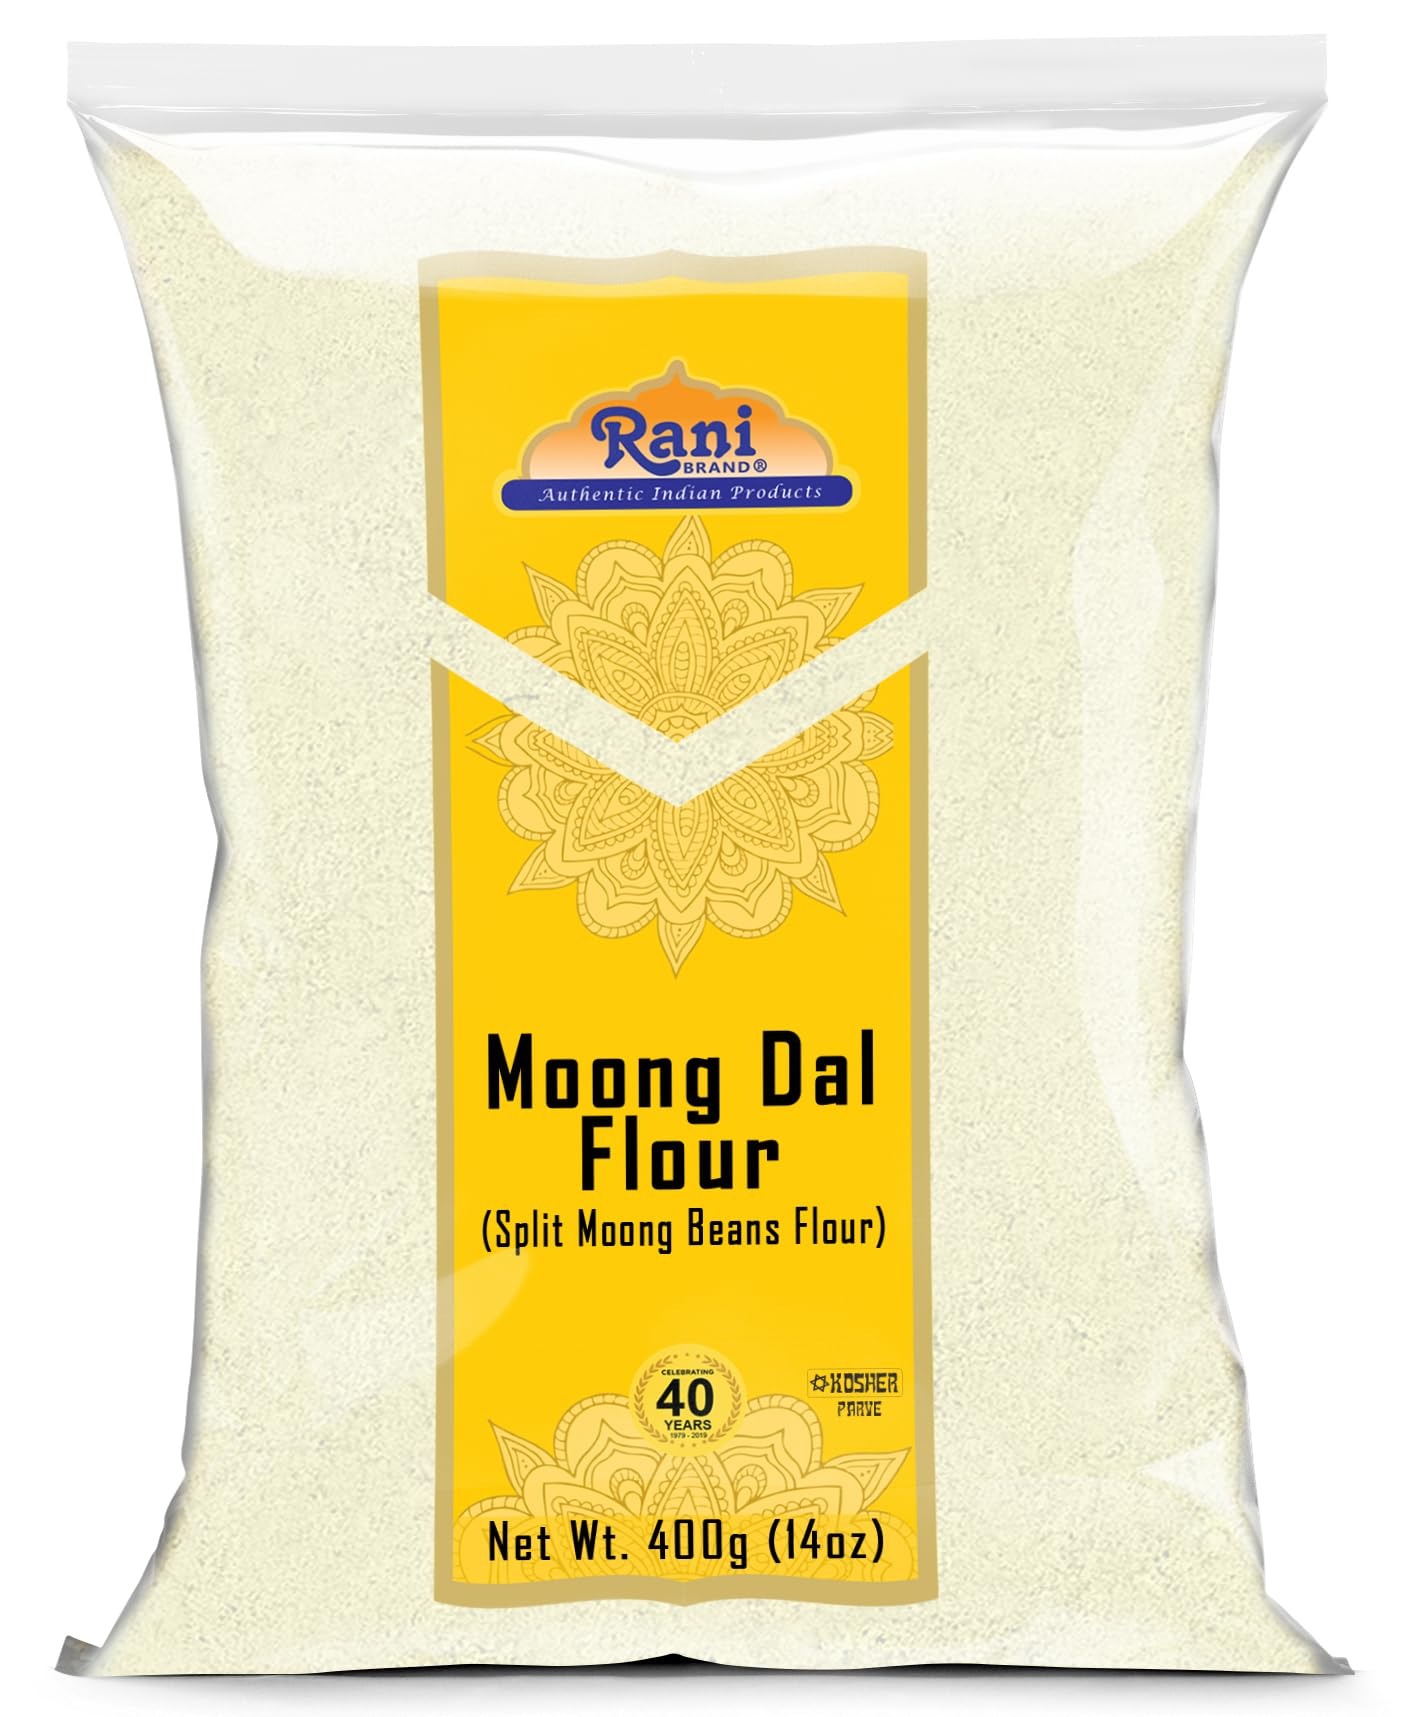
Item Name: Rani Moong Flour (Mung Bean Flour, Green Gram Flour) 14oz (400g) ~ All Natural | Vegan | Gluten Friendly | NON-GMO | Kosher | Indian Origin
Bullet Point 1: You'll LOVE our Moong Flour (Mung Bean Flour, Green Gram Flour) by Rani Brand--Here's Why:
Bullet Point 2: 🌾Now KOSHER! High Protein, Vegan, 100% Natural, No preservatives, Non-GMO, Gluten Friendly, PREMIUM Gourmet Food Grade Flour.
Bullet Point 3: 🌾Mung flour consists of dried mung beans which have been ground into a gluten-friendly flour. Great substitute for All Purpose Flour / Wheat Flour.
Bullet Point 4: 🌾Used in variety of dishes such as pancakes, crepes, dumplings, and noodles, as well as in desserts and snacks.
Bullet Point 5: 🌾Net Wt. 14oz (400g), Authentic Indian Product, Alternate Names: Green Gram Flour
Product Description: Moong flour, also known as mung bean flour or green gram flour, is a type of flour made from ground mung beans. Mung beans are small, green legumes commonly used in Asian cuisine. It's rich in protein, fiber, and various nutrients, making it a nutritious choice for those with preferences. Moong flour can be used to make a variety of dishes such as pancakes, crepes, dumplings, and noodles, as well as in desserts and snacks.
Value: 14.0
Unit: Ounce

Price: 9.49